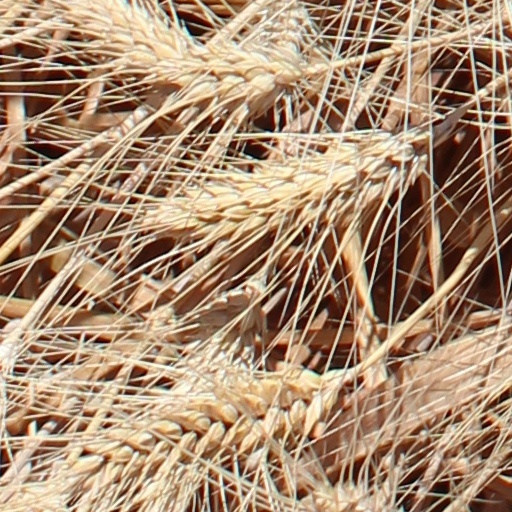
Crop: wheat